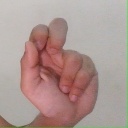
अक्षर: ढ